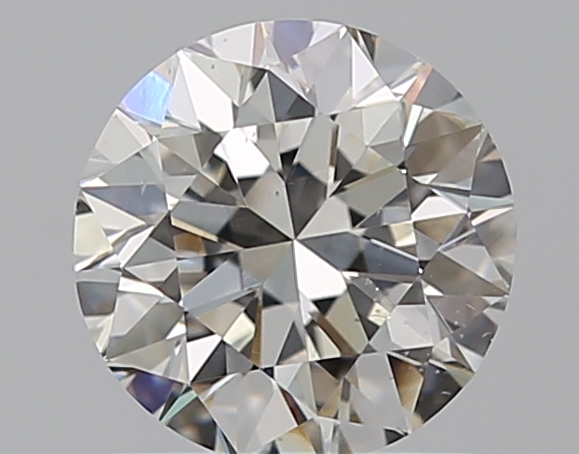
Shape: round
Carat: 1
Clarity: VS2
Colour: H
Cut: VG
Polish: EX
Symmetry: VG
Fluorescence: F
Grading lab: GIA
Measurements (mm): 6.19 x 6.27 x 4.04